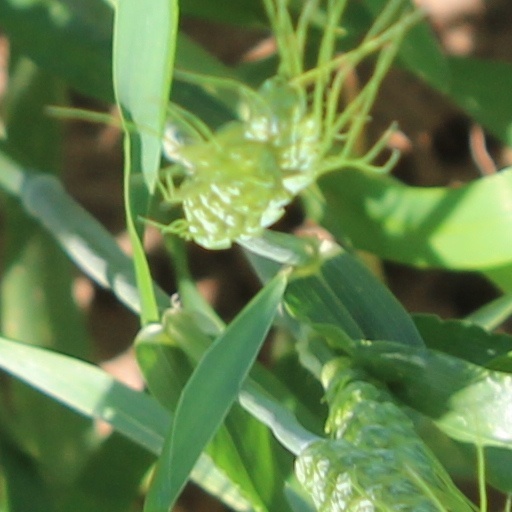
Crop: wheat